National Threshers Association

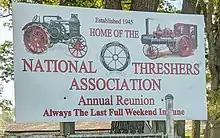
National Threshers Association sign at Fulton County Fairground.

The annual National Threshers Association show is held during the last full four-day weekend (Thursday - Sunday) in June at the Fulton County Fairgrounds near Wauseon, Ohio. The fairgrounds are located on Ohio State Route 108 just north of the Ohio Turnpike exit 34.